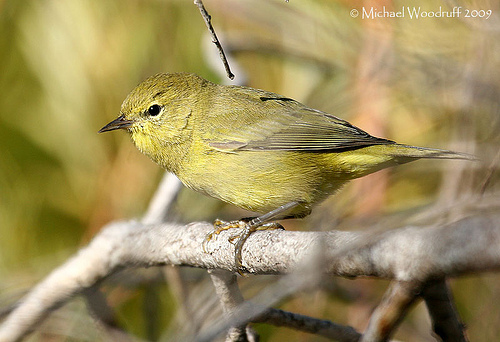
the bird has a black bill that is small and short.
this small bird is mostly yellow in color and has a small eye and bill with some darker portions covering the wings.
a small, light green bird with gray wings, black eyes, and a short black bill.
this bird is yellow with black on its wings and has a very short beak.
a small bird with an entirely yellow body and a small black beaka small bird with a small pointed brown beak, black round eyes, and light yellow shades on its feathers with black streaks on its wings.
the bird has a small black bill, black eyering, and yellow belly.
this is a small mostly yellow colored bird. his head is small compared to his body. his beak is small ,short and pointed
this bird has a yellow crown, yellow primaries, and a yellow belly.
this bird has a large head compared to it's body and has yellow feathers with a hint of grey covering the rest of its body.
Species: Orange Crowned Warbler